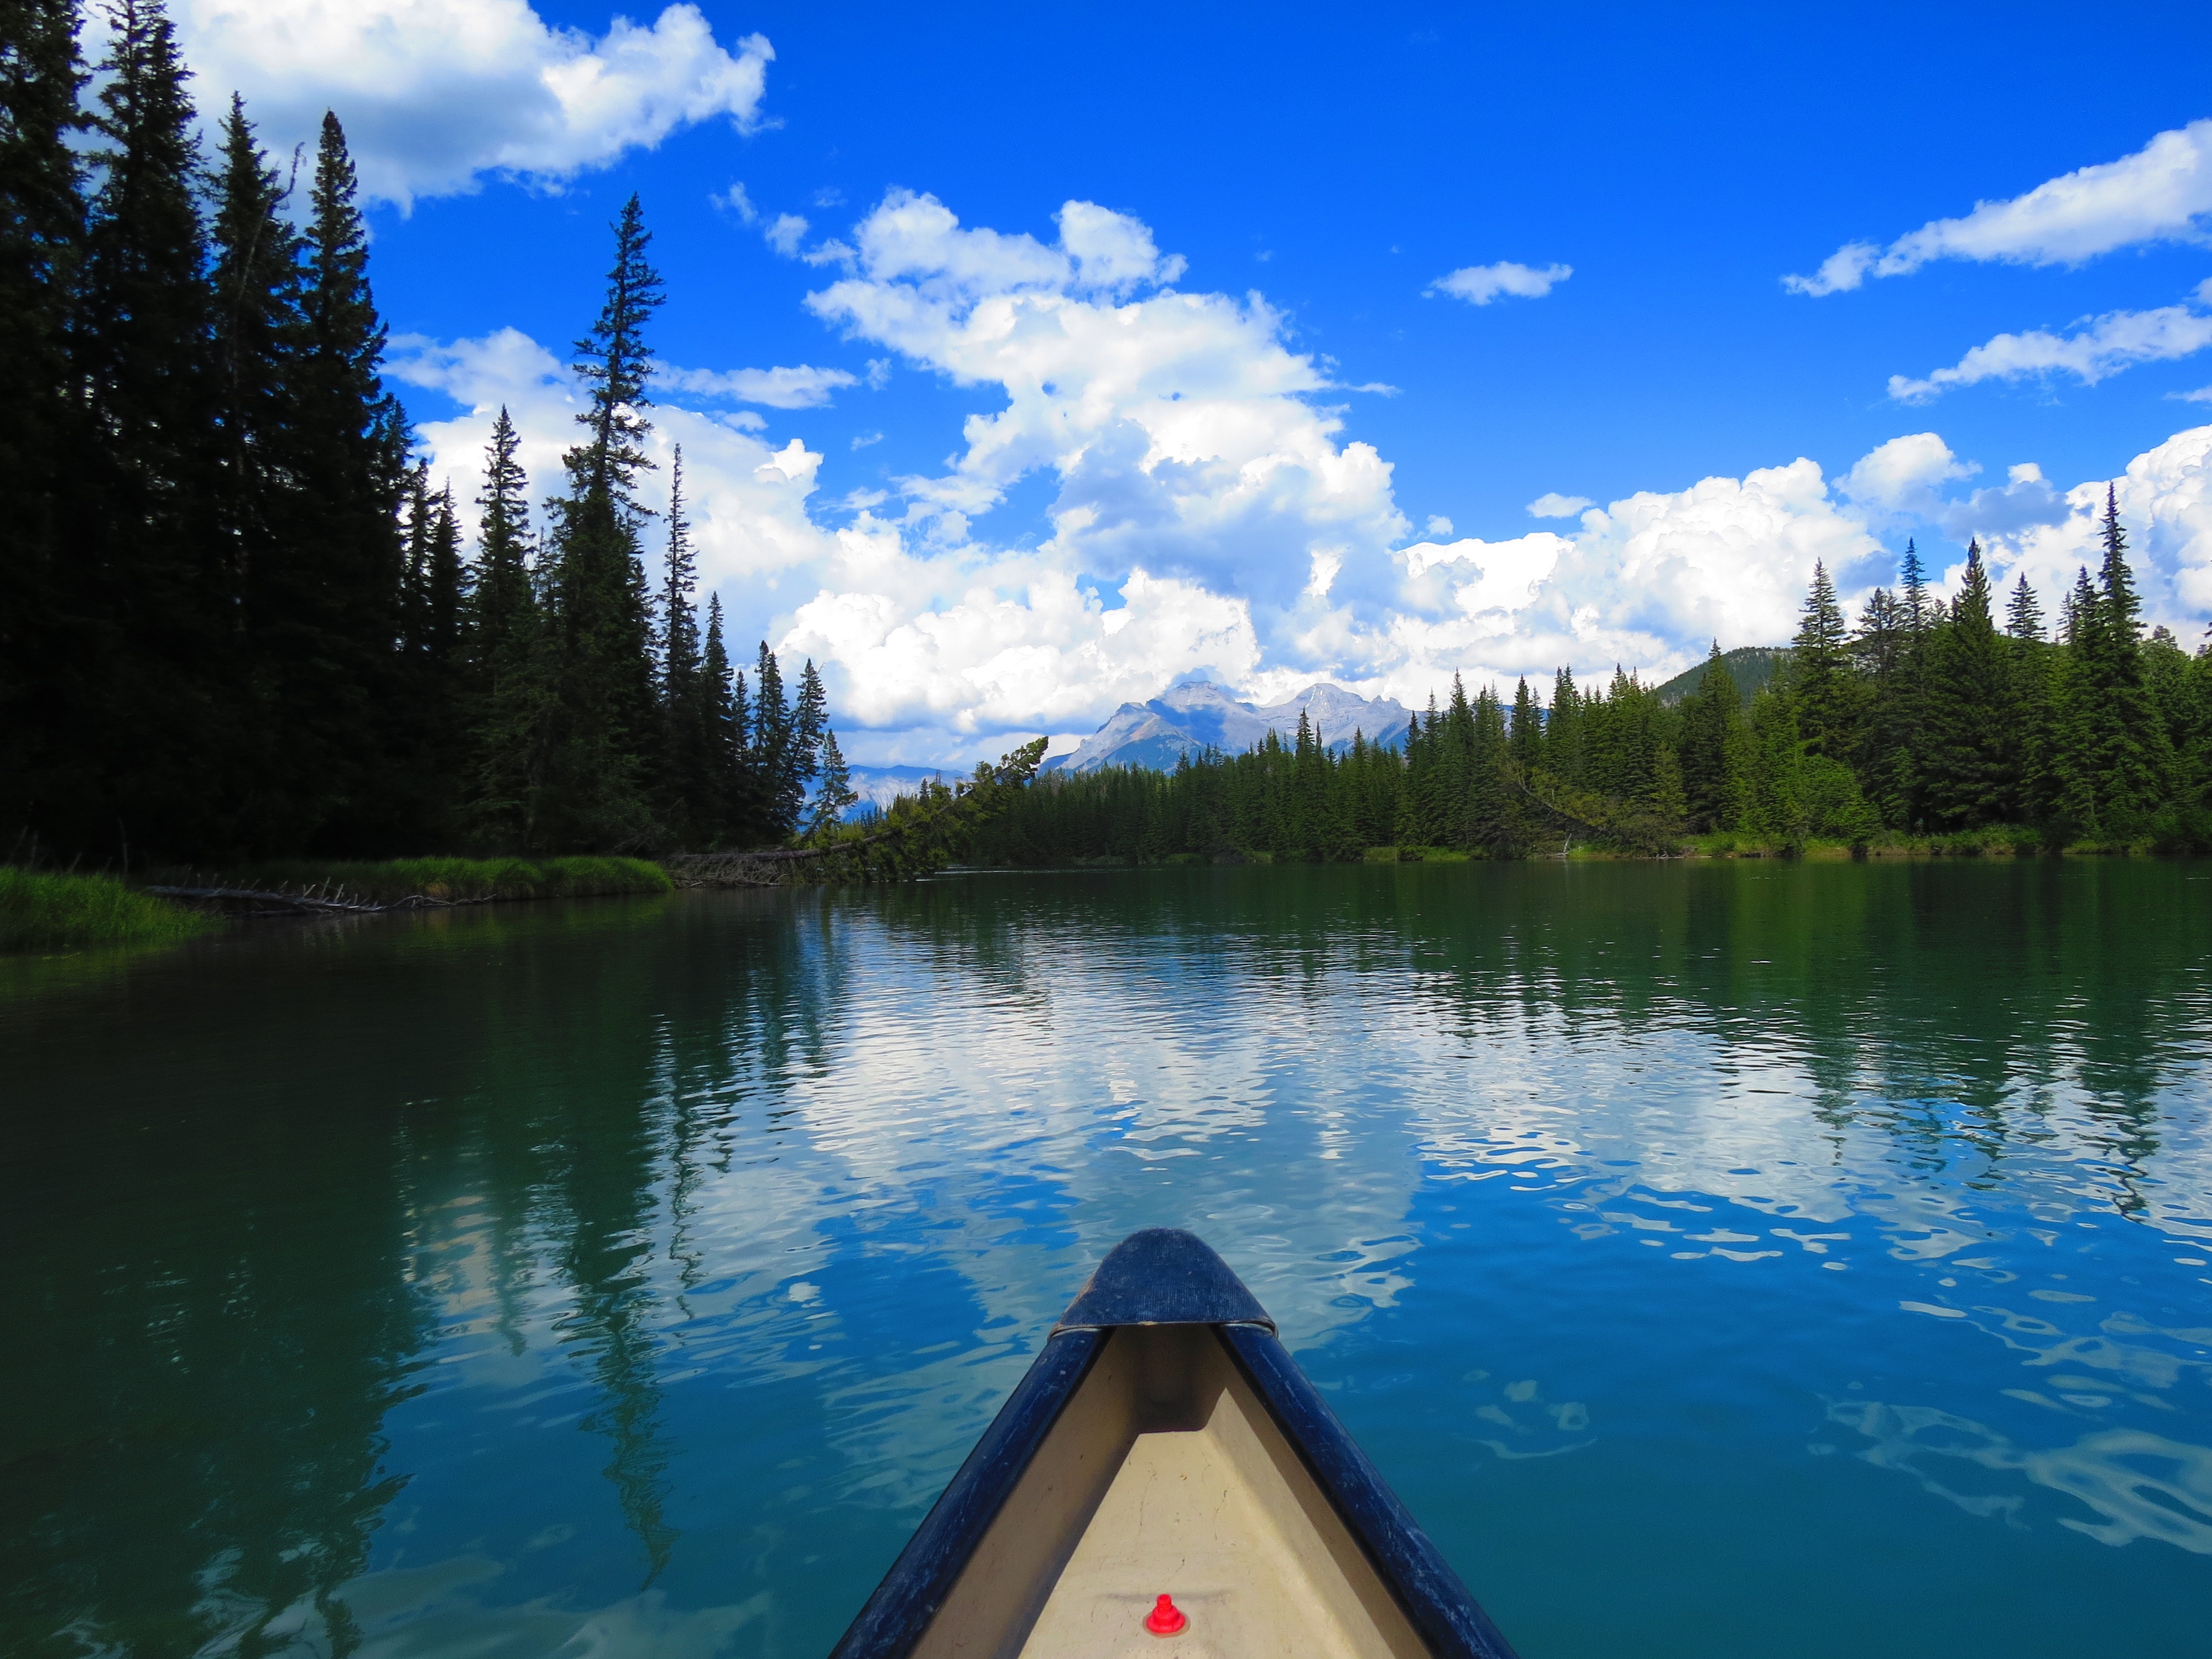
water, boat, lake, canoe, reflection, vehicle, reservoir, body of water, boating, loch